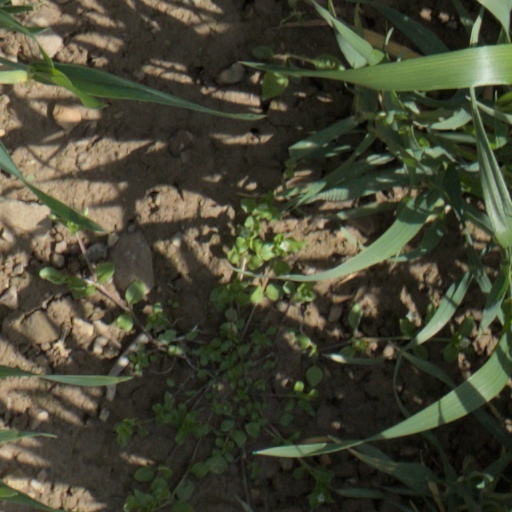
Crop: wheat